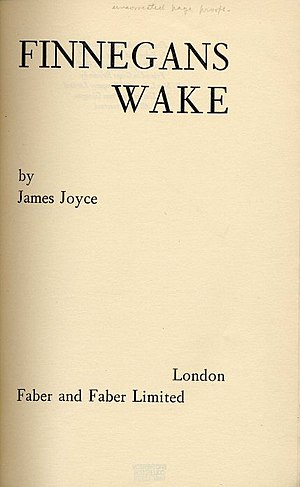
Finnegans Wake
Titelbladet til Finnegans Wake
Finnegans Wake gerne forkortet til FW eller The Wake er den sidste roman af James Joyce. Den udkom i 1939, 17 år efter Ulysses. Titlen henviser til en irsk drikkevise om et gravøl, der ender med, at liget ved et uheld får whiskey i munden og vågner.